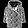
Label: Coat